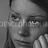
Emotion: sad